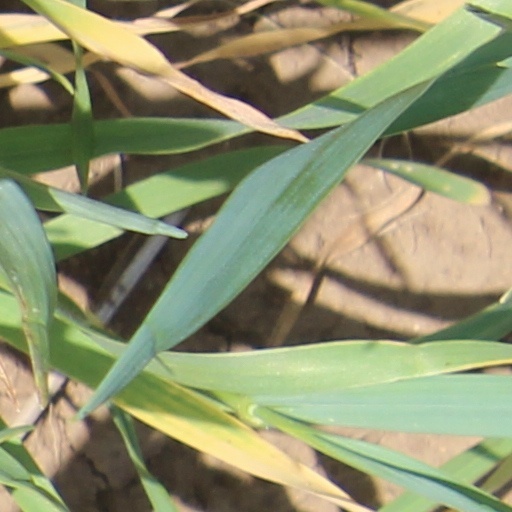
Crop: wheat